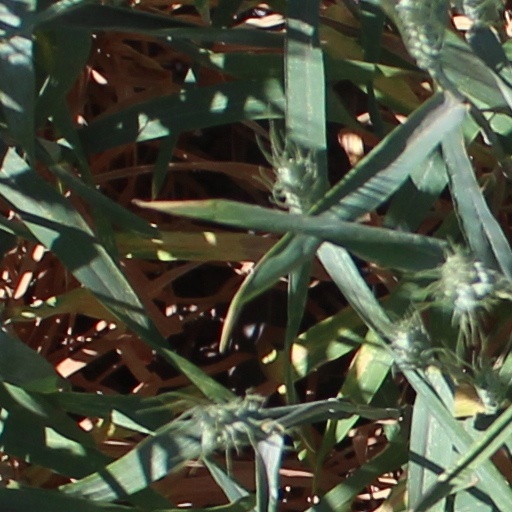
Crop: wheat